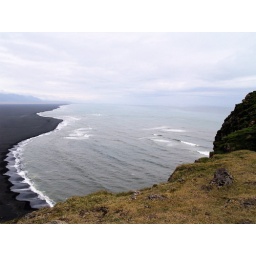
black sand beach..i think this beats the one in hawaii